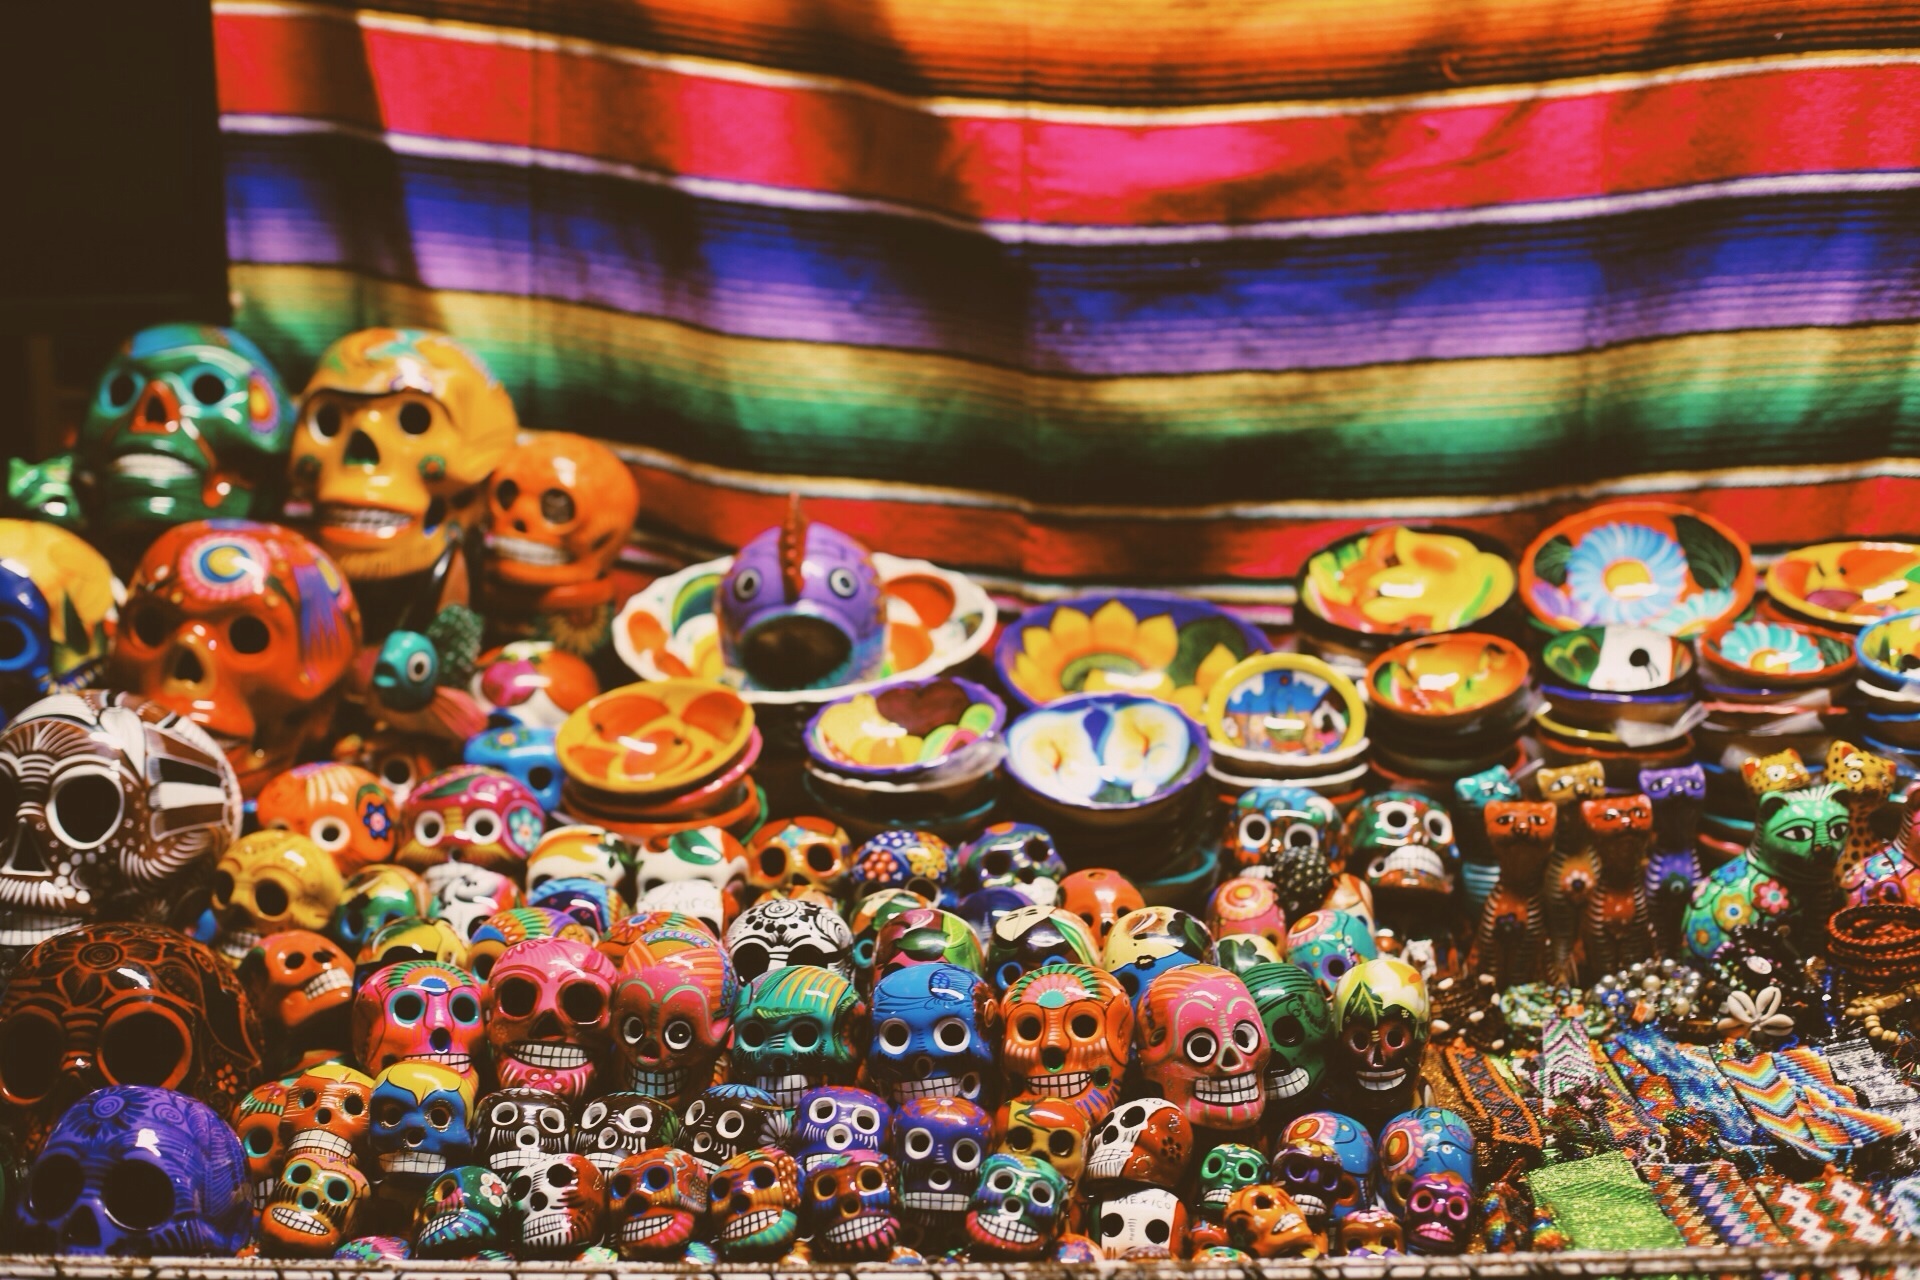
amusement park, color, toy, games, psychedelic art